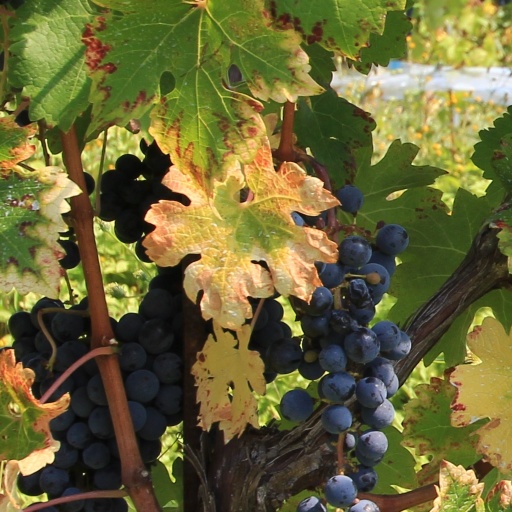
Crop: grape